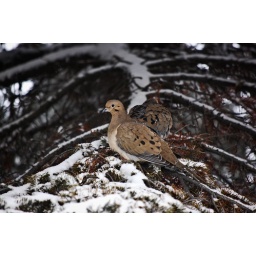
Just sitting in the tree in front of my house